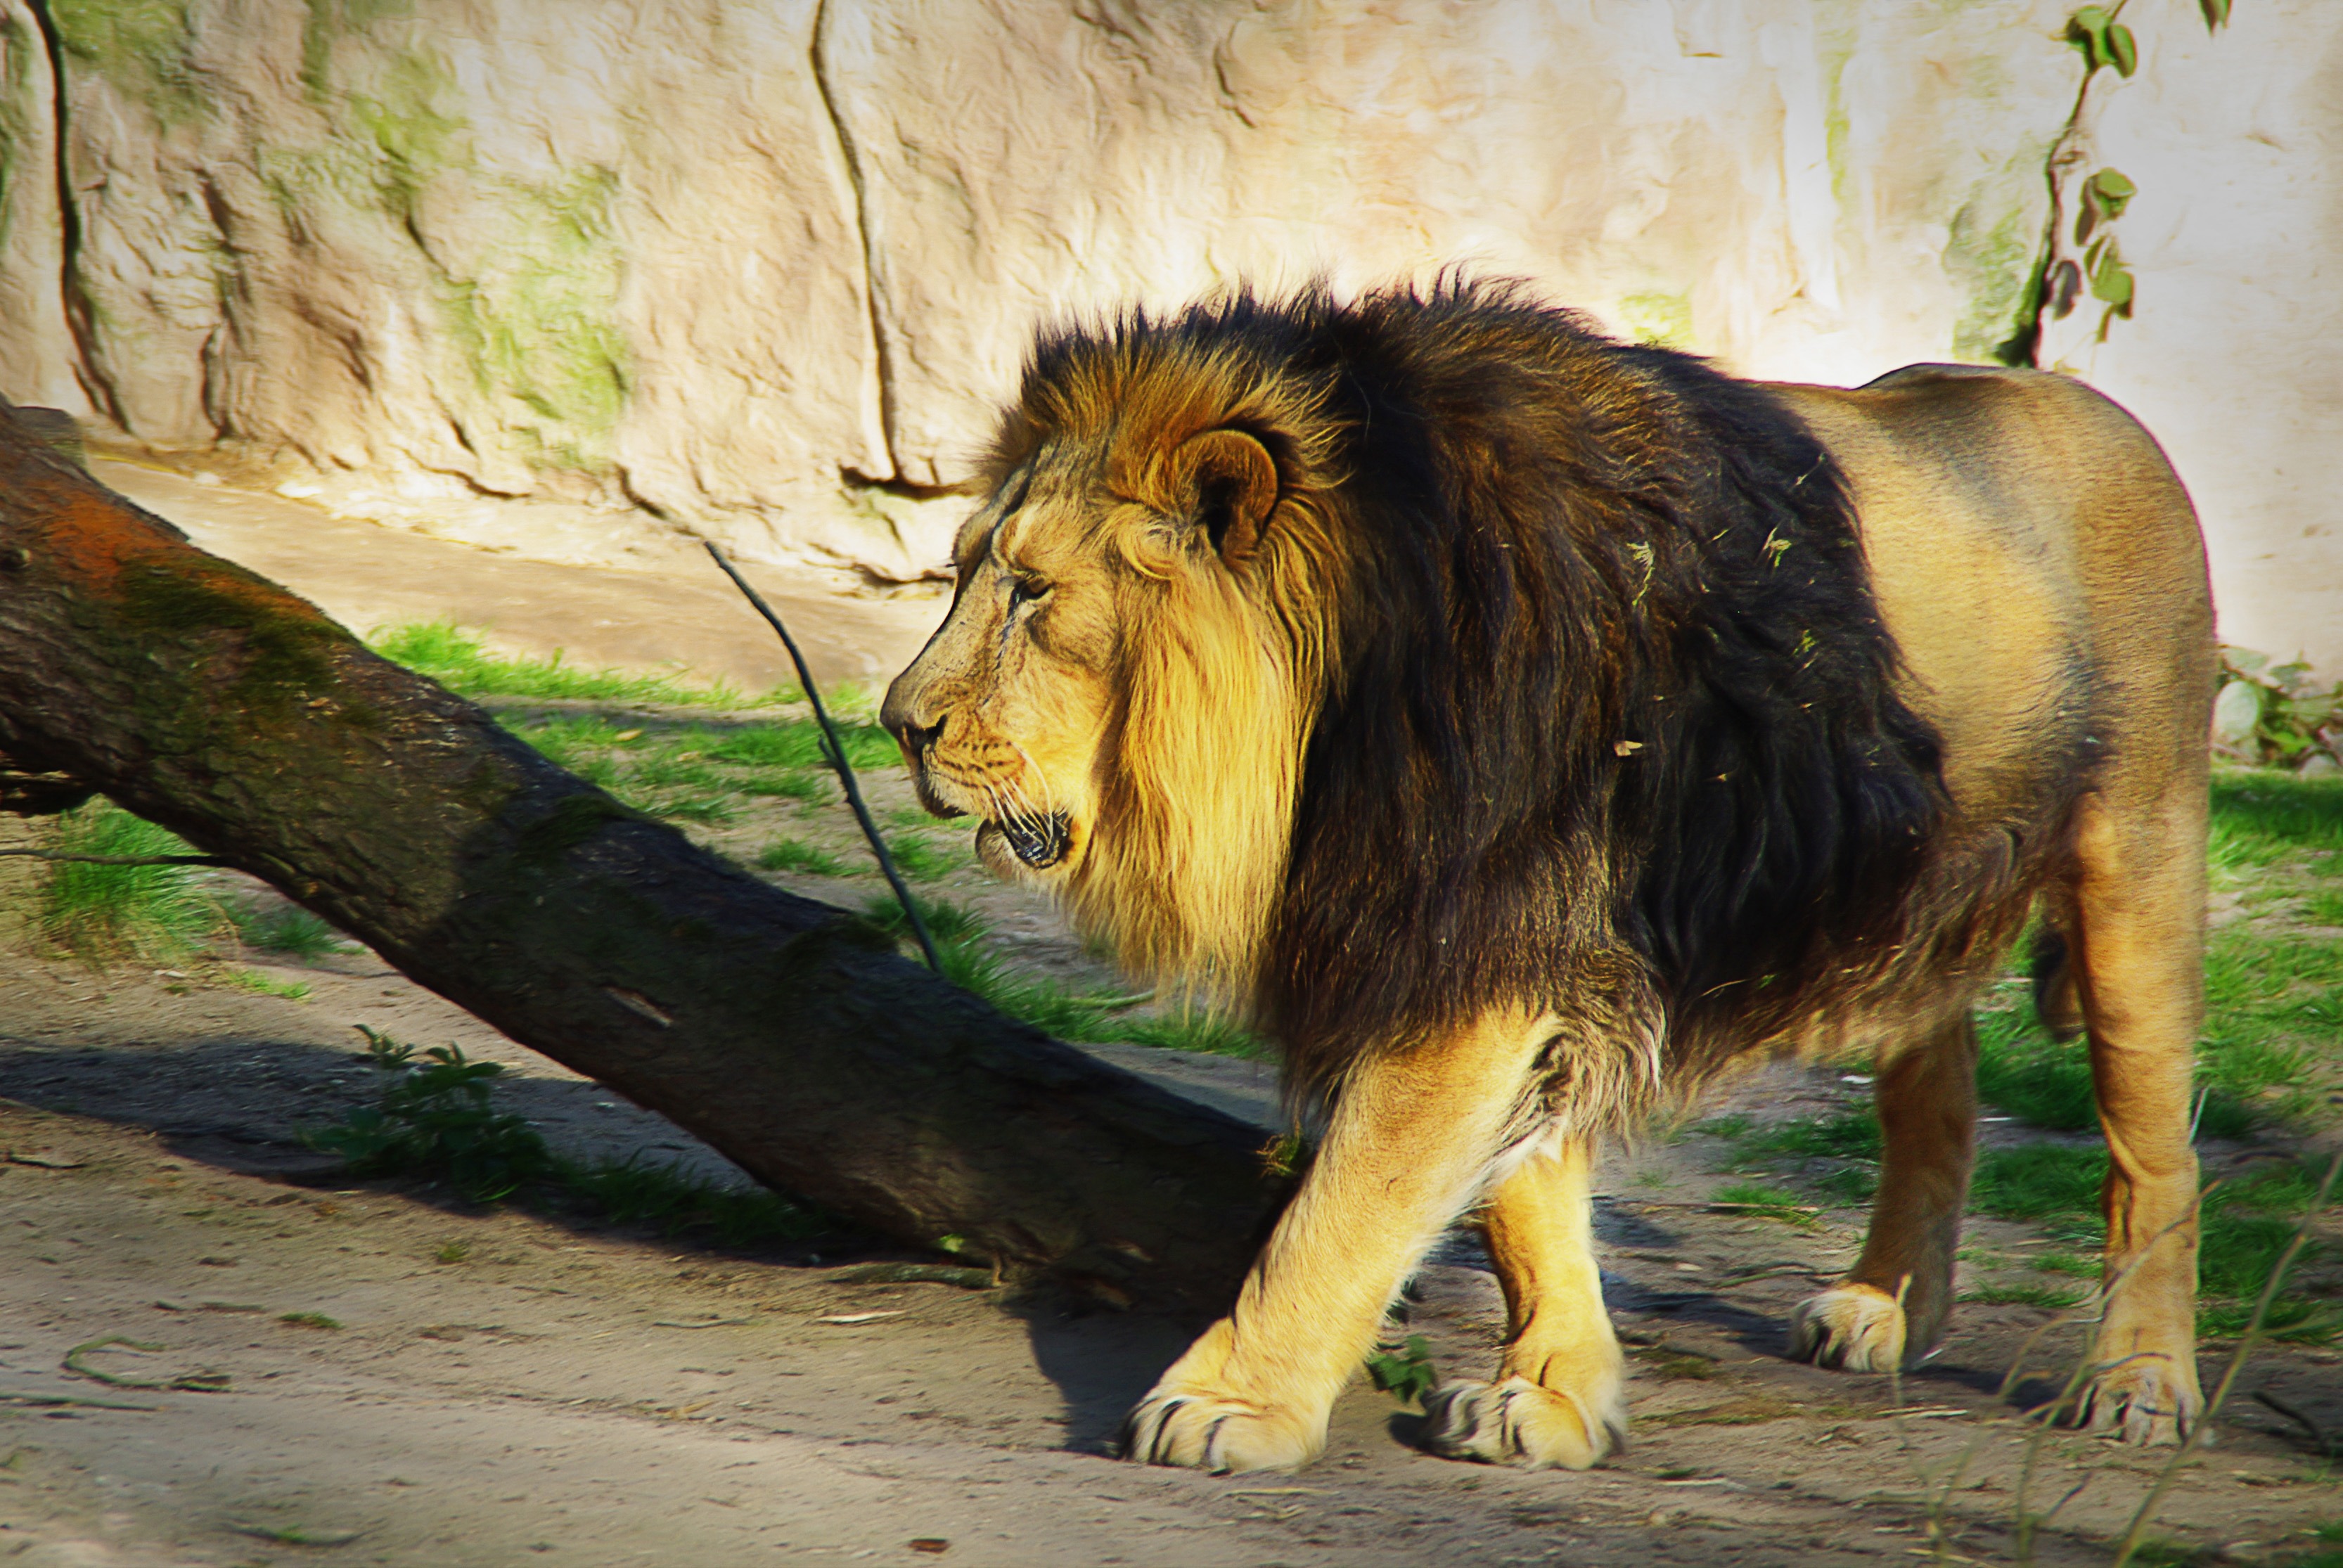
animal, wildlife, zoo, mammal, mane, fauna, lion, big cat, big cats, cat like mammal